Geodesic polyhedron

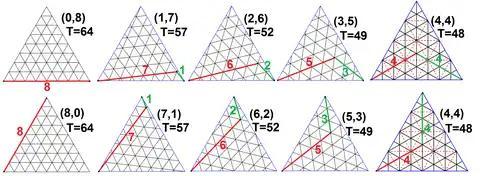
PPTs with frequency 8

The number of elements are specified by the triangulation number formula_1. Two different geodesic polyhedra may have the same number of elements, for instance, {3,5+} and {3,5+} both have T=49.